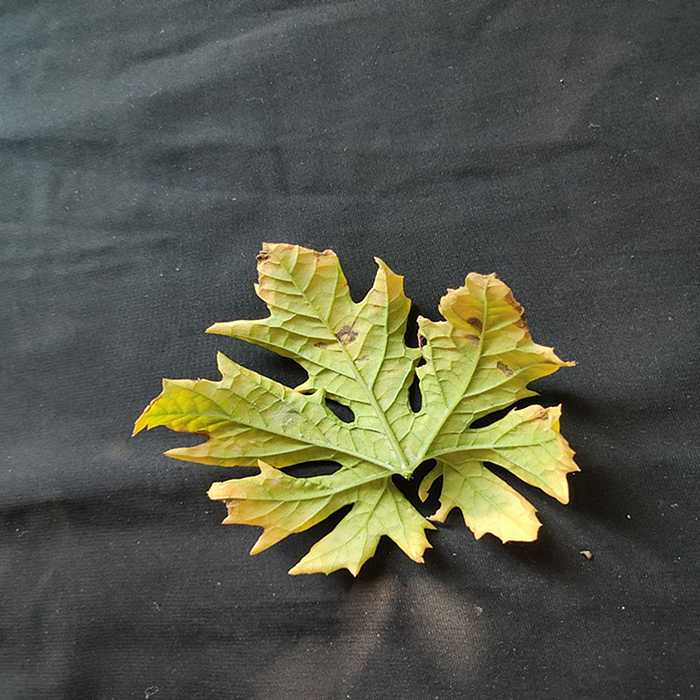
Plant: Bitter Gourd
Label: Fusarium wilt